Marott's Shoes Building

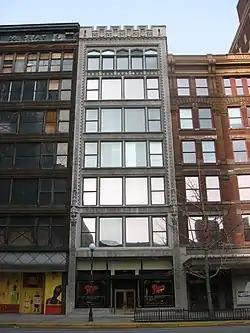
Marott's Shoes Building, January 2010

Marott's Shoes Building is a historic commercial building located at Indianapolis, Indiana. It was built in 1899–1900, and is a seven-story, four-bay, rectangular, Tudor Revival style building faced in white terra cotta. It has large Chicago style window openings on the upper floors. It features Tudor arched windows on the top floor and a crenellated parapet. It is located next to the Lombard Building.